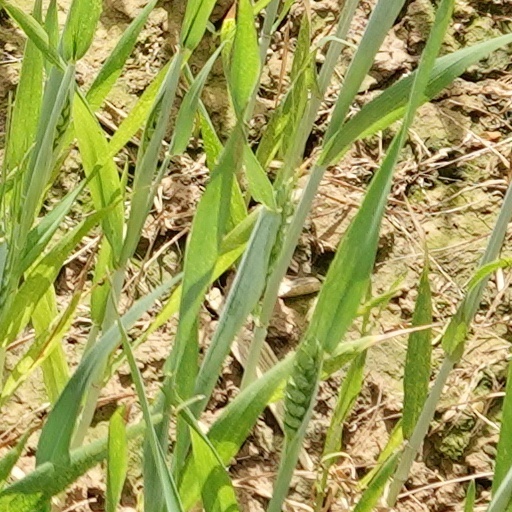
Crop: wheat